Johns House

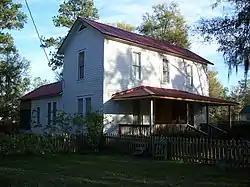

The Johns House is a historic house in White Springs, Florida. It is located at the junction of CR 135 and Adams Memorial Drive. On July 10, 1998, it was added to the U.S. National Register of Historic Places.